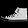
Label: Sneaker